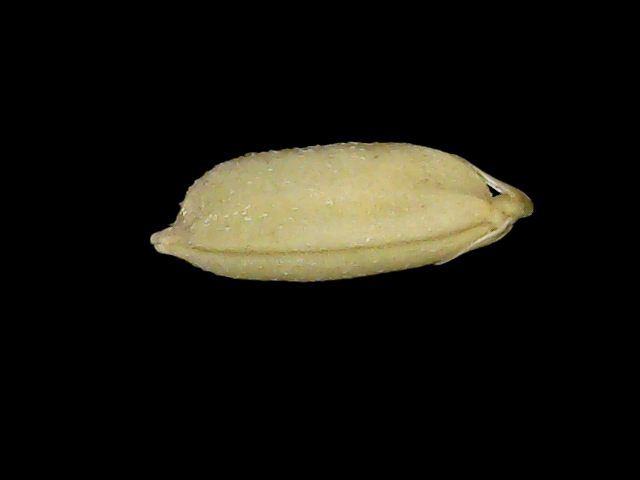
Rice variety: Bd52